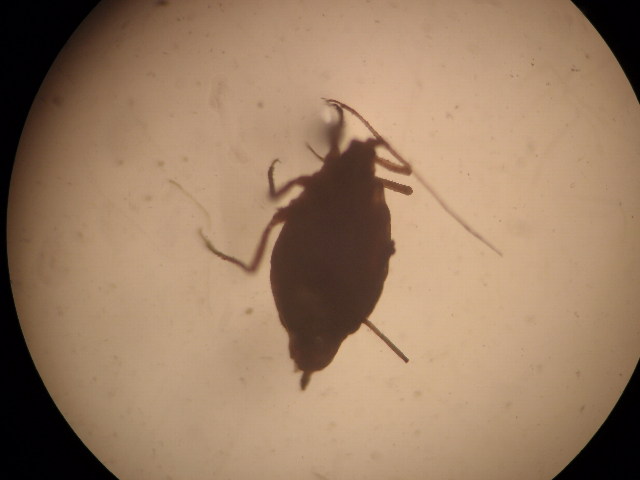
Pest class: green_peach_aphid